USS Monongahela (AO-178)

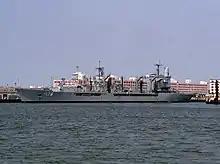
"Monongahela" after her "jumboization" in 1993.

"Monongahela" was the second ship of the "Cimarron" class oilers and the third ship in the Navy to bear the name. During her service life the ship has traveled to many parts of the world, including: The Mediterranean Sea, the Indian Ocean, the North Atlantic, the Pacific Ocean and the Caribbean Sea.